Bernhard Pauss

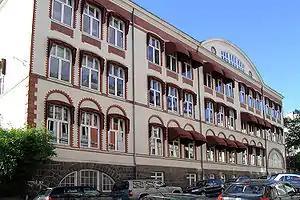
Nissen's Girls' School in Niels Juels gate 56 at Frogner, Oslo. The property was bought by Bernhard Pauss in 1897, who commissioned the construction of the building, which was completed in 1899

Upon graduating from the university in 1865, he became a teacher at Nissen's Girls' School, a private girls' school in Christiania. In 1872 he succeeded the school's founder Hartvig Nissen as one of three co-owners and joint headmasters, and he ultimately became the sole owner and headmaster. In 1903, the school was sold to the company that owned the neighbouring Frogner School, but Nissen's Girls' School was managed independently and he remained as headmaster until his death four years later.